Garrett Temple

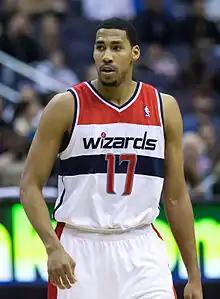
Temple with the Washington Wizards in 2013

Garrett Bartholomew Temple (born May 8, 1986) is an American professional basketball player for the Toronto Raptors of the National Basketball Association (NBA). He played college basketball for the LSU Tigers.